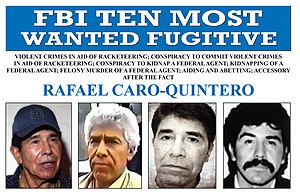
Rafael Caro Quintero
Rafael Caro Quintero var en Mexikansk narkosmugler og medstifter af Gudlerjahra- kartellet.